Royal Observer Corps

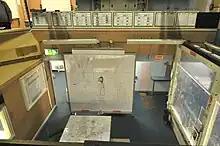
Interior of the No. 20 (York) Group Control bunker

Positioned around a large table map, plotters would wear headsets to enable a constant communications link to be maintained with their allocated "Cluster" of posts, usually three in number. The plotting table consisted of a large map with grid squares and posts being marked. Counters were placed on the map at the reported aircraft's position, each counter indicating the height and number of aircraft, and a colour-coded system was used to indicated the time of observation in 5-minute segments determined by reference to a sector clock. The table was surrounded by plotters, responsible for communicating with their allocated cluster of posts. Over time the track of aircraft could be traced, with the sector clock system of colour-coding enabling the extrapolation of tracks and the removal of time expired (historical) data. From 1942, "long-range boards" were introduced into centre operations rooms, with "Tellers" communicating with neighbouring ROC groups in order to handover details of inbound and outbound aircraft tracks as they were plotted on this map.